David S. Goyer

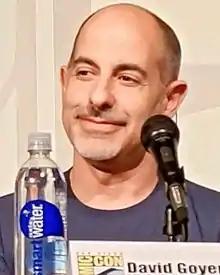
Goyer at the 2013 San Diego Comic-Con

David Samuel Goyer (born December 22, 1965) is an American filmmaker, novelist, and comic book writer. He is best known for writing the screenplays and stories for several superhero films, including "" (1998), the "Blade" trilogy (1998–2004), Christopher Nolan's "Dark Knight" trilogy (2005–2012), "Man of Steel" (2013), and "" (2016). He has also directed four films: "Zig Zag" (2002), "" (2004), "The Invisible" (2007), and "The Unborn" (2009). He is the creator of the science fiction television series "Foundation" which is loosely based upon the "Foundation" series written by Isaac Asimov.